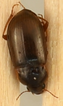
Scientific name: Amara quenseli
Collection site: Onaqui Site (ONAQ), plot ONAQ_005